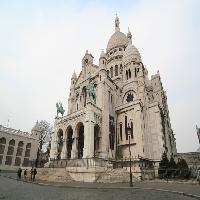
Weather: cloudy or overcast